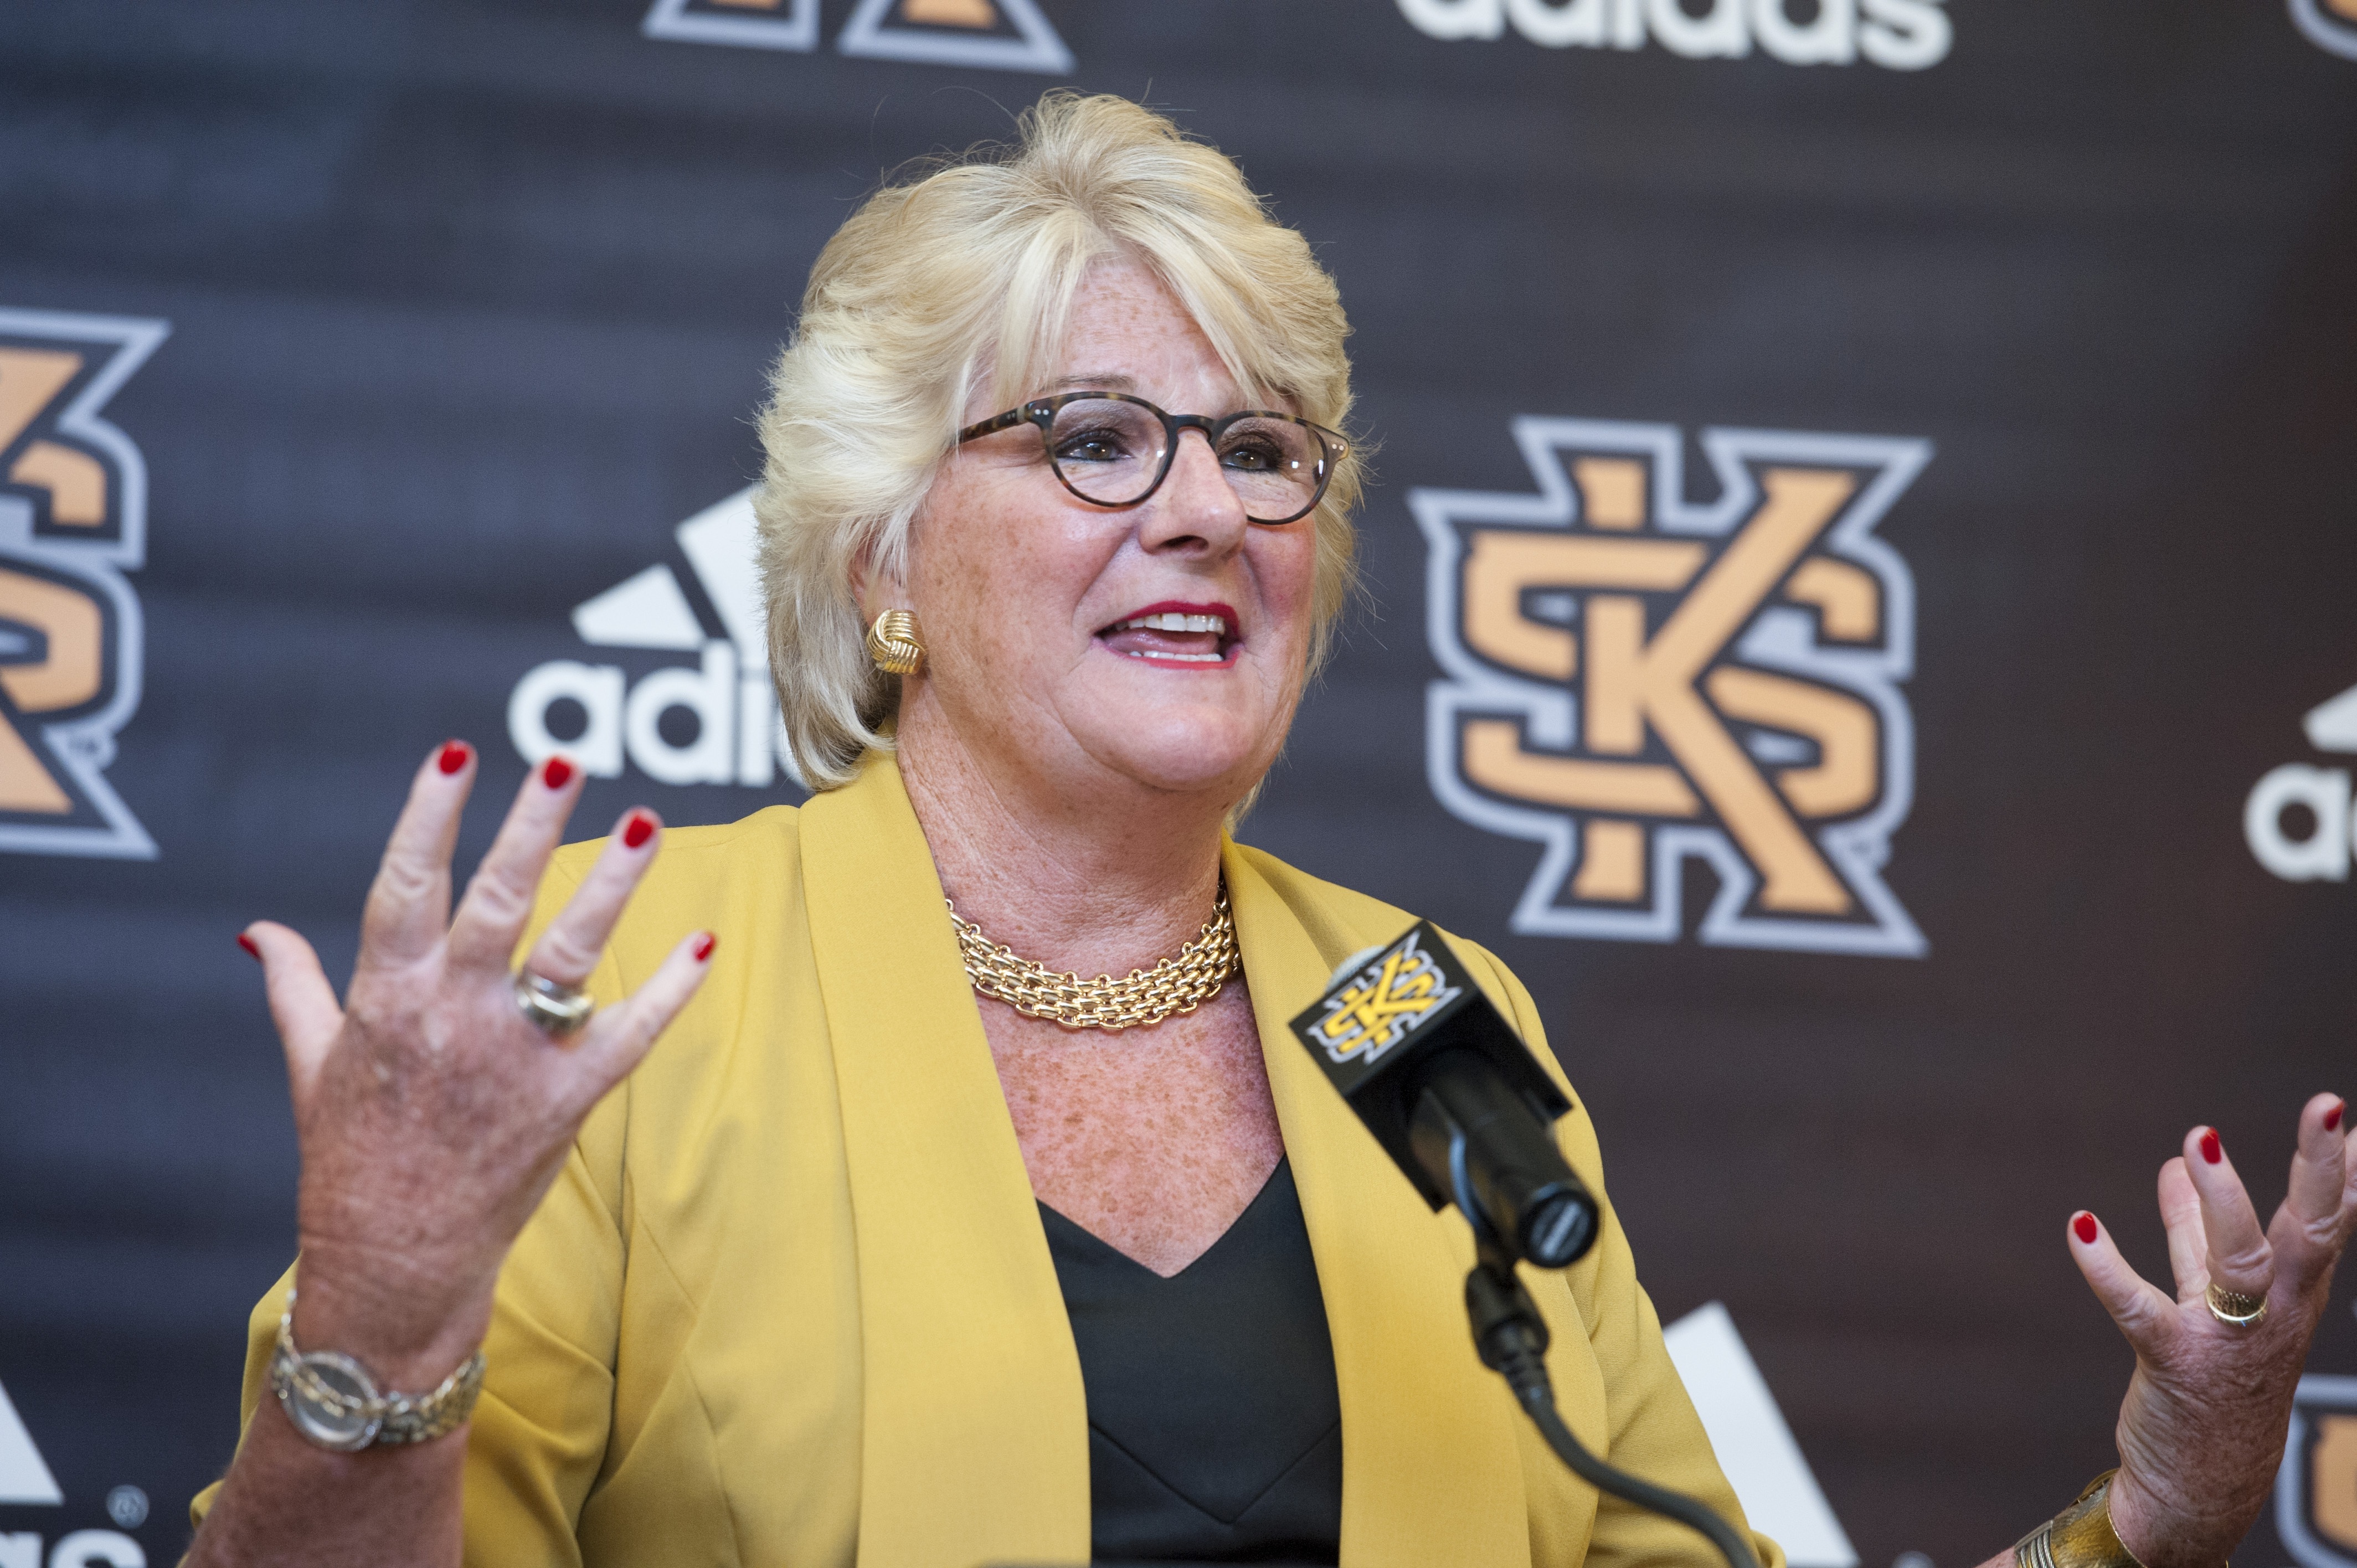
person, woman, microphone, speaker, talking, speech, conference, leader, convention, speaking, pablic talk